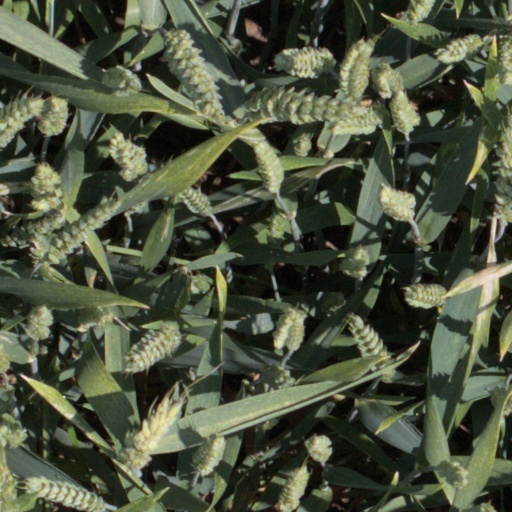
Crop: wheat